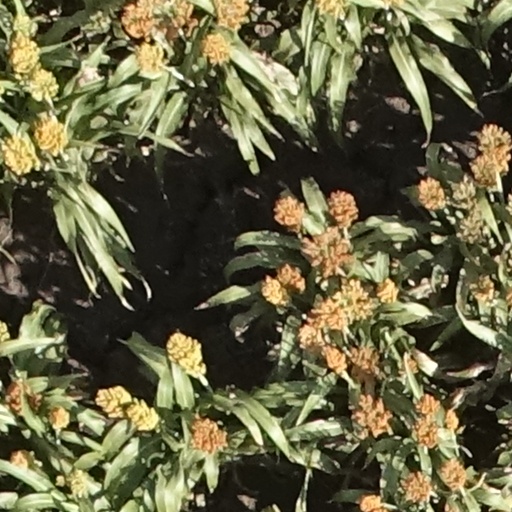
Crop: sorghum